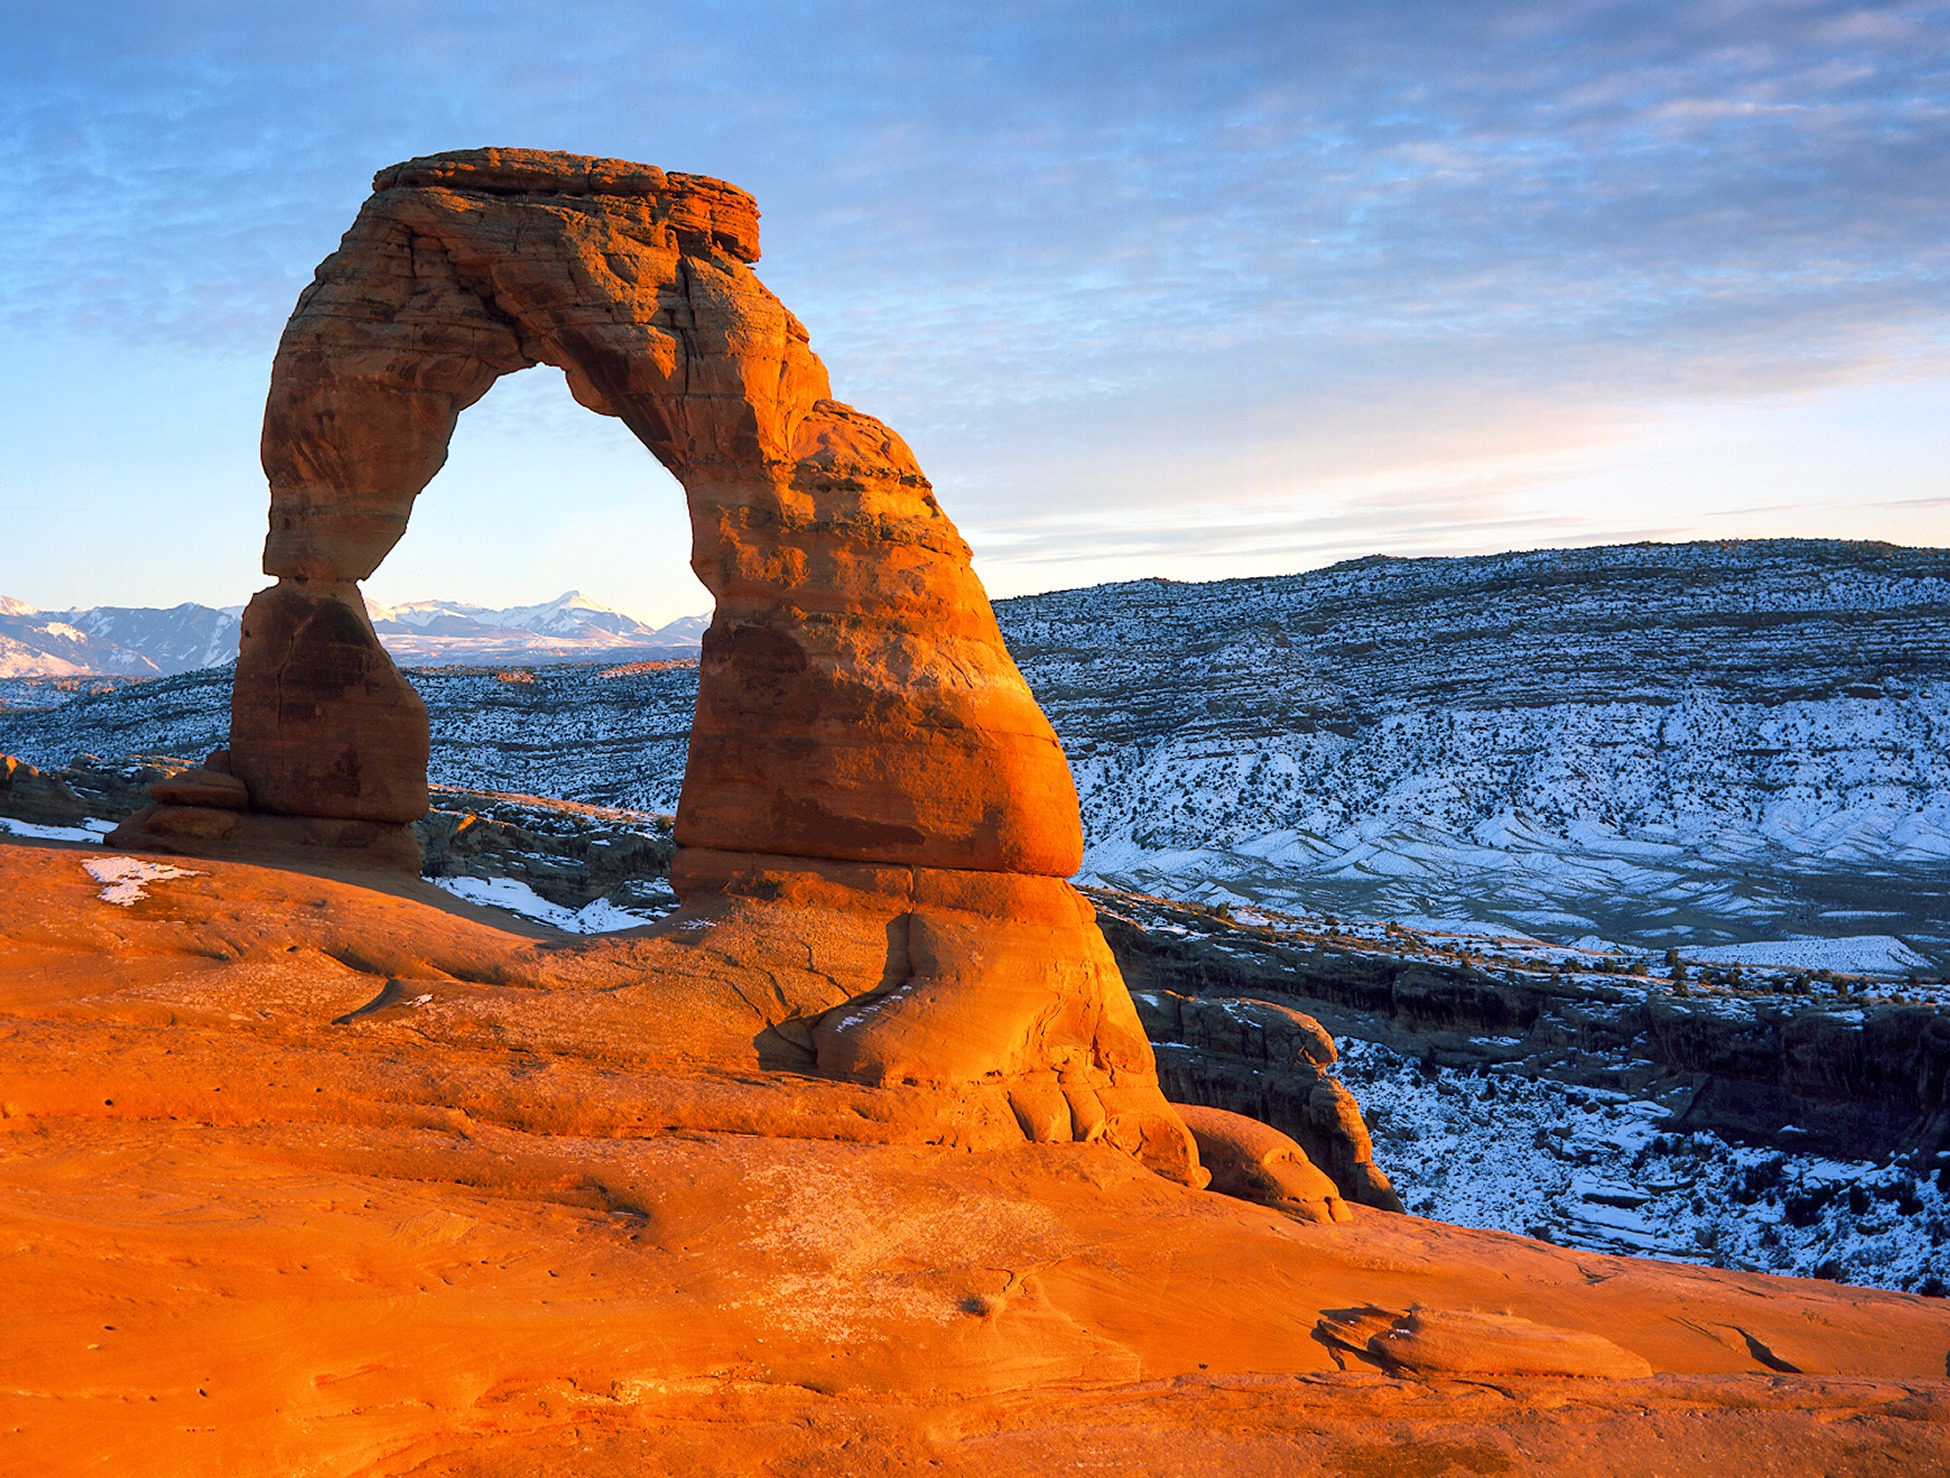
landscape, sea, coast, nature, sand, rock, ocean, wilderness, snow, winter, sky, sunrise, sunset, countryside, formation, cliff, arch, reflection, scenic, terrain, national park, material, outside, clouds, geology, utah, arches national park, butte, landform, natural arch, natural environment